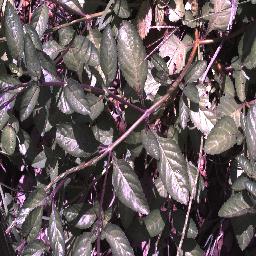
Label: snake_weed